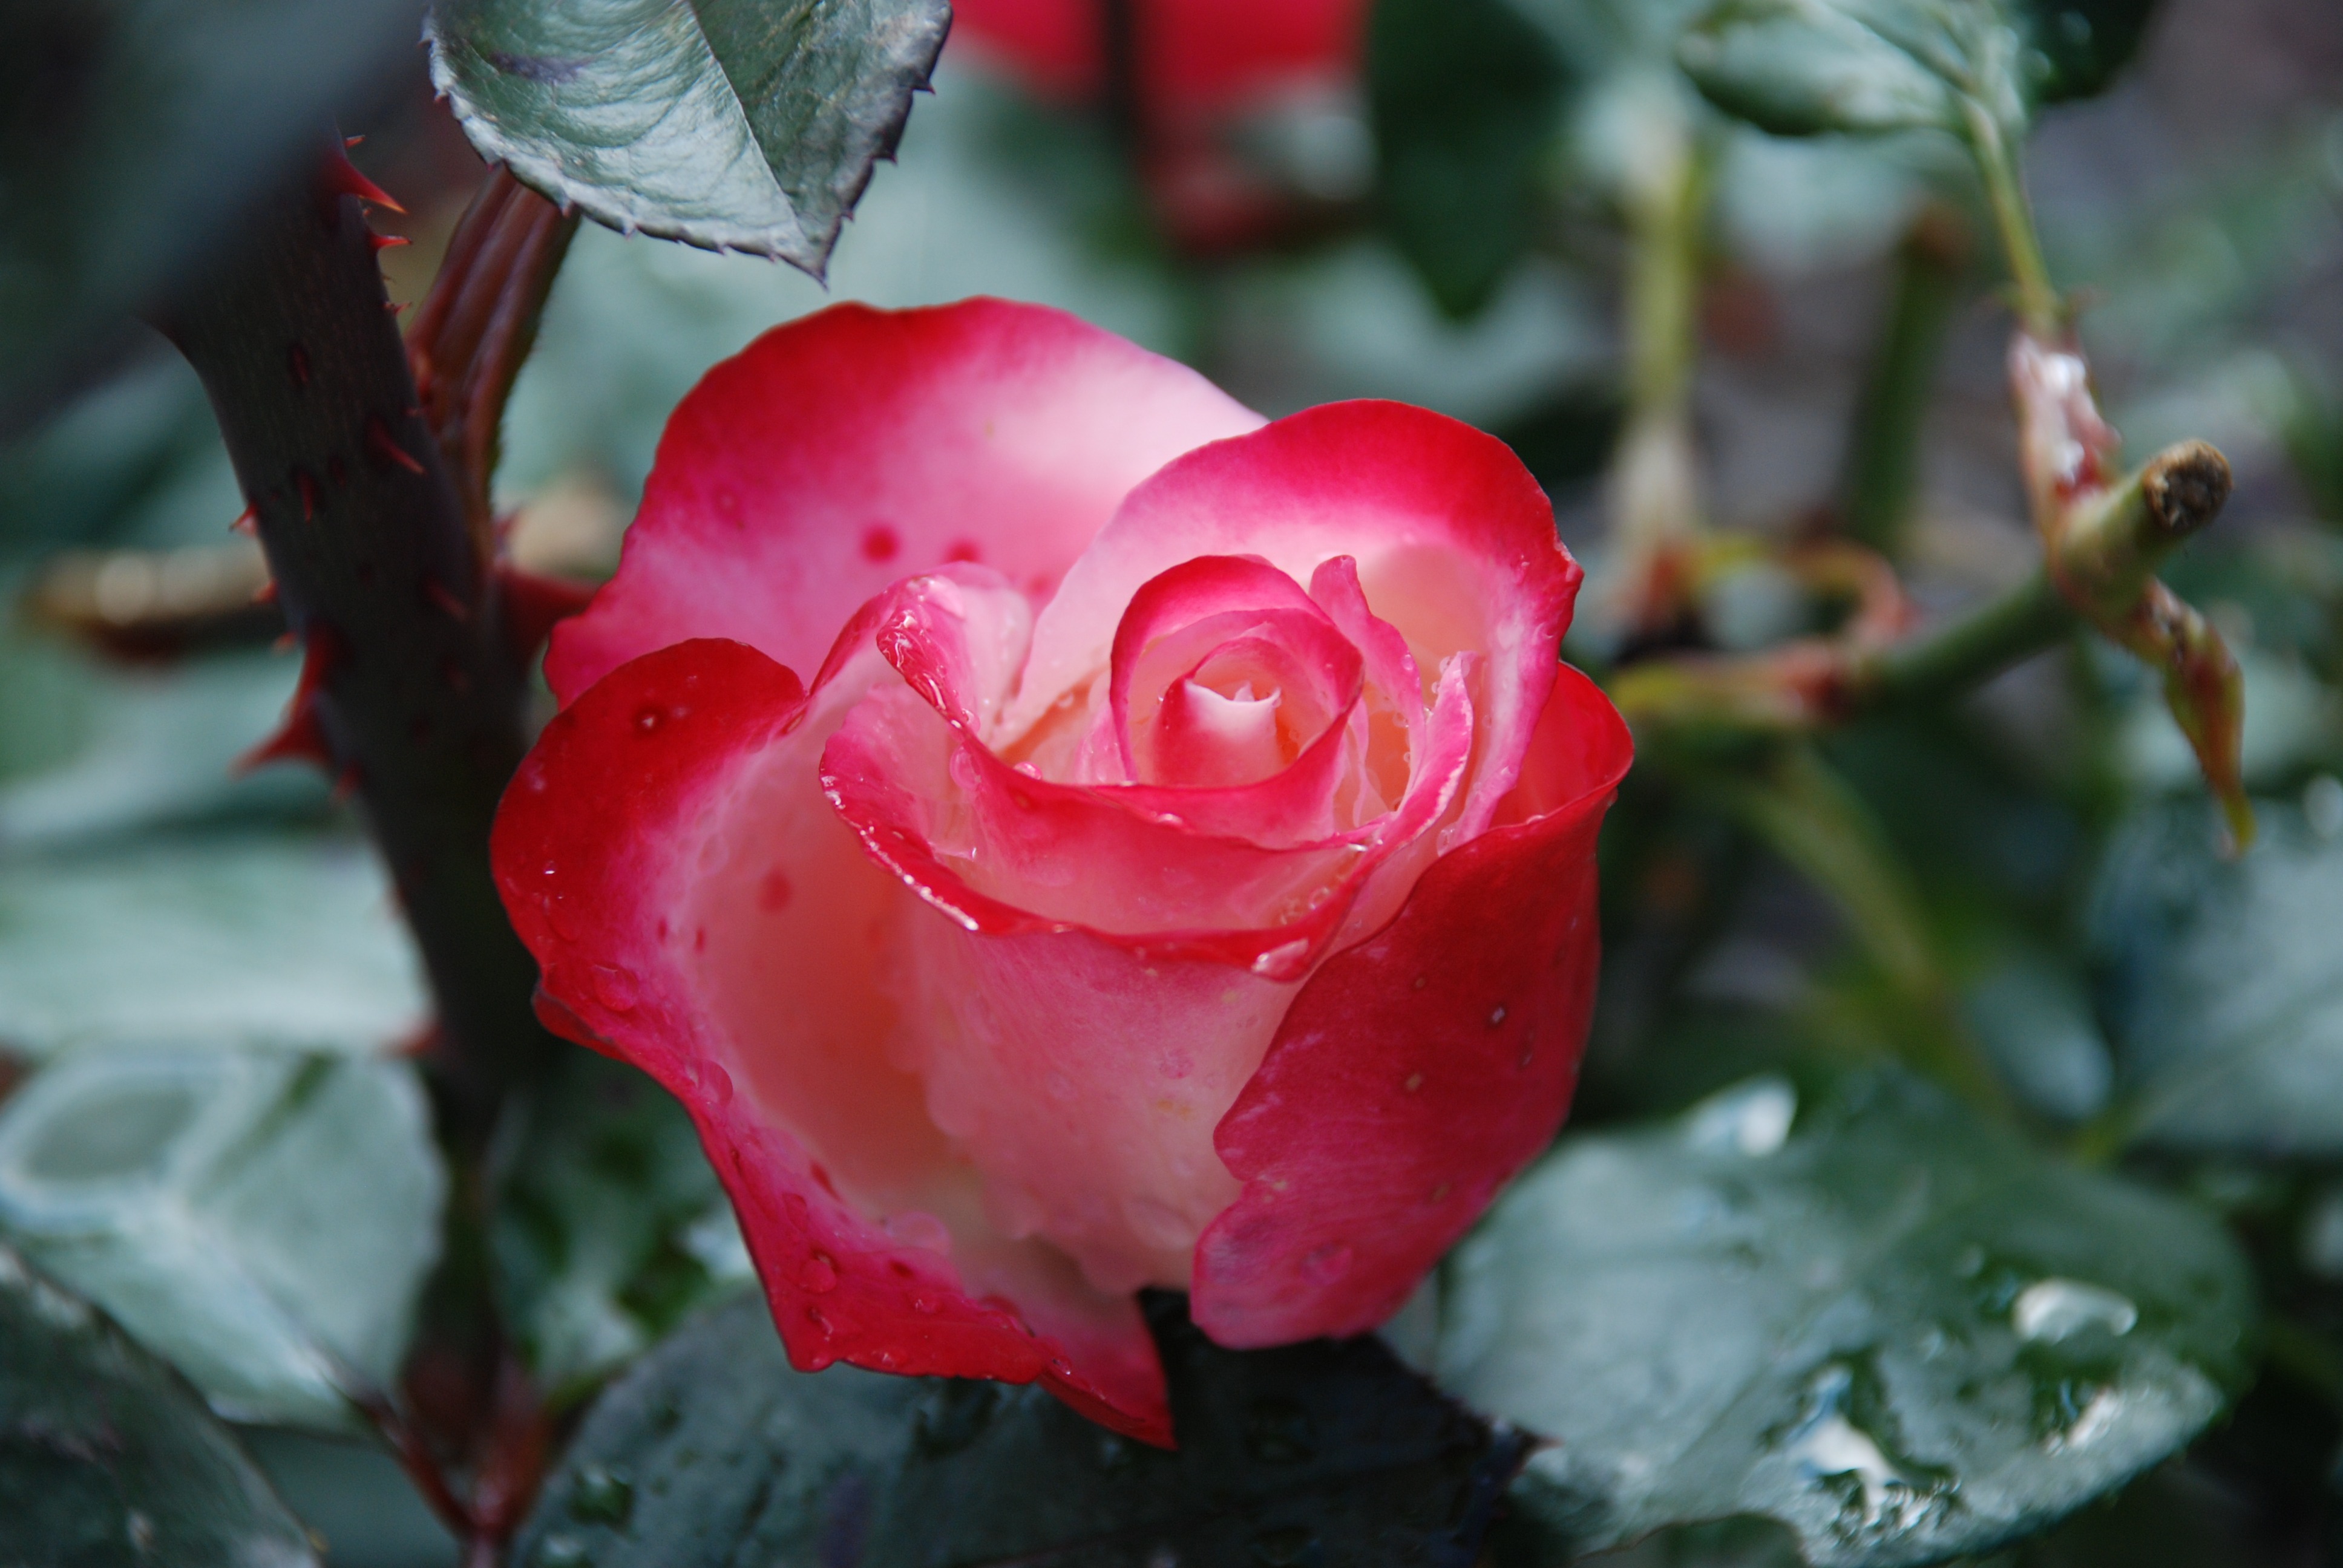
water, nature, blossom, drop, plant, white, leaf, flower, petal, rose, green, red, botany, flora, floribunda, macro photography, flowering plant, garden roses, rose family, land plant